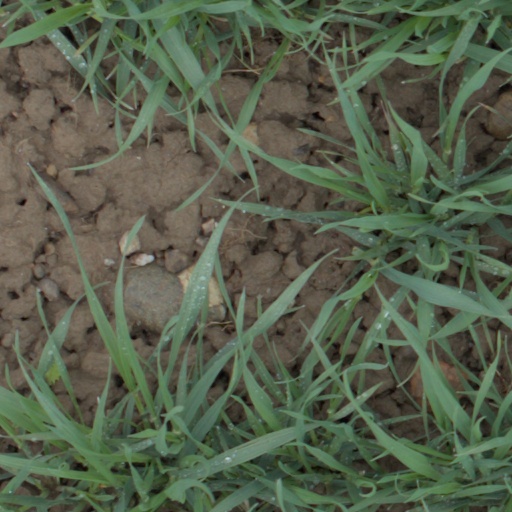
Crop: wheat